Johannes Tauler

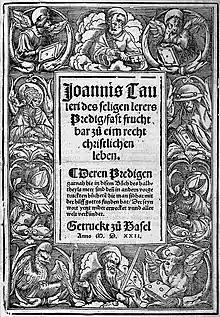
1522 title page of Tauler's sermons, by Holbein

Tauler left no formal treatises, either in Latin or the vernacular. Rather, his oeuvre consists of eighty sermons.